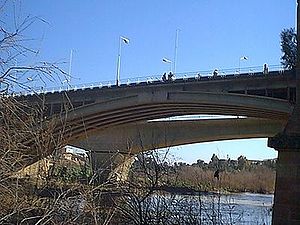
Chelif
Bro over Chelif
Chelif, Chelif Oued, eller Chéliff er den længste og vigtigste flod i Algeriet. Floden er 725 km og den starter i Atlasbjergene og udmunder i Middelhavet nordøst for Oran, ved kordinaterne 36°2′26″N 0°7′58″E. Den har uregelmæssig vandgennemstrømning og er ikke sejlbar. Der findes flere dæmninger langs floden.